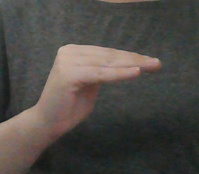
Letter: haa